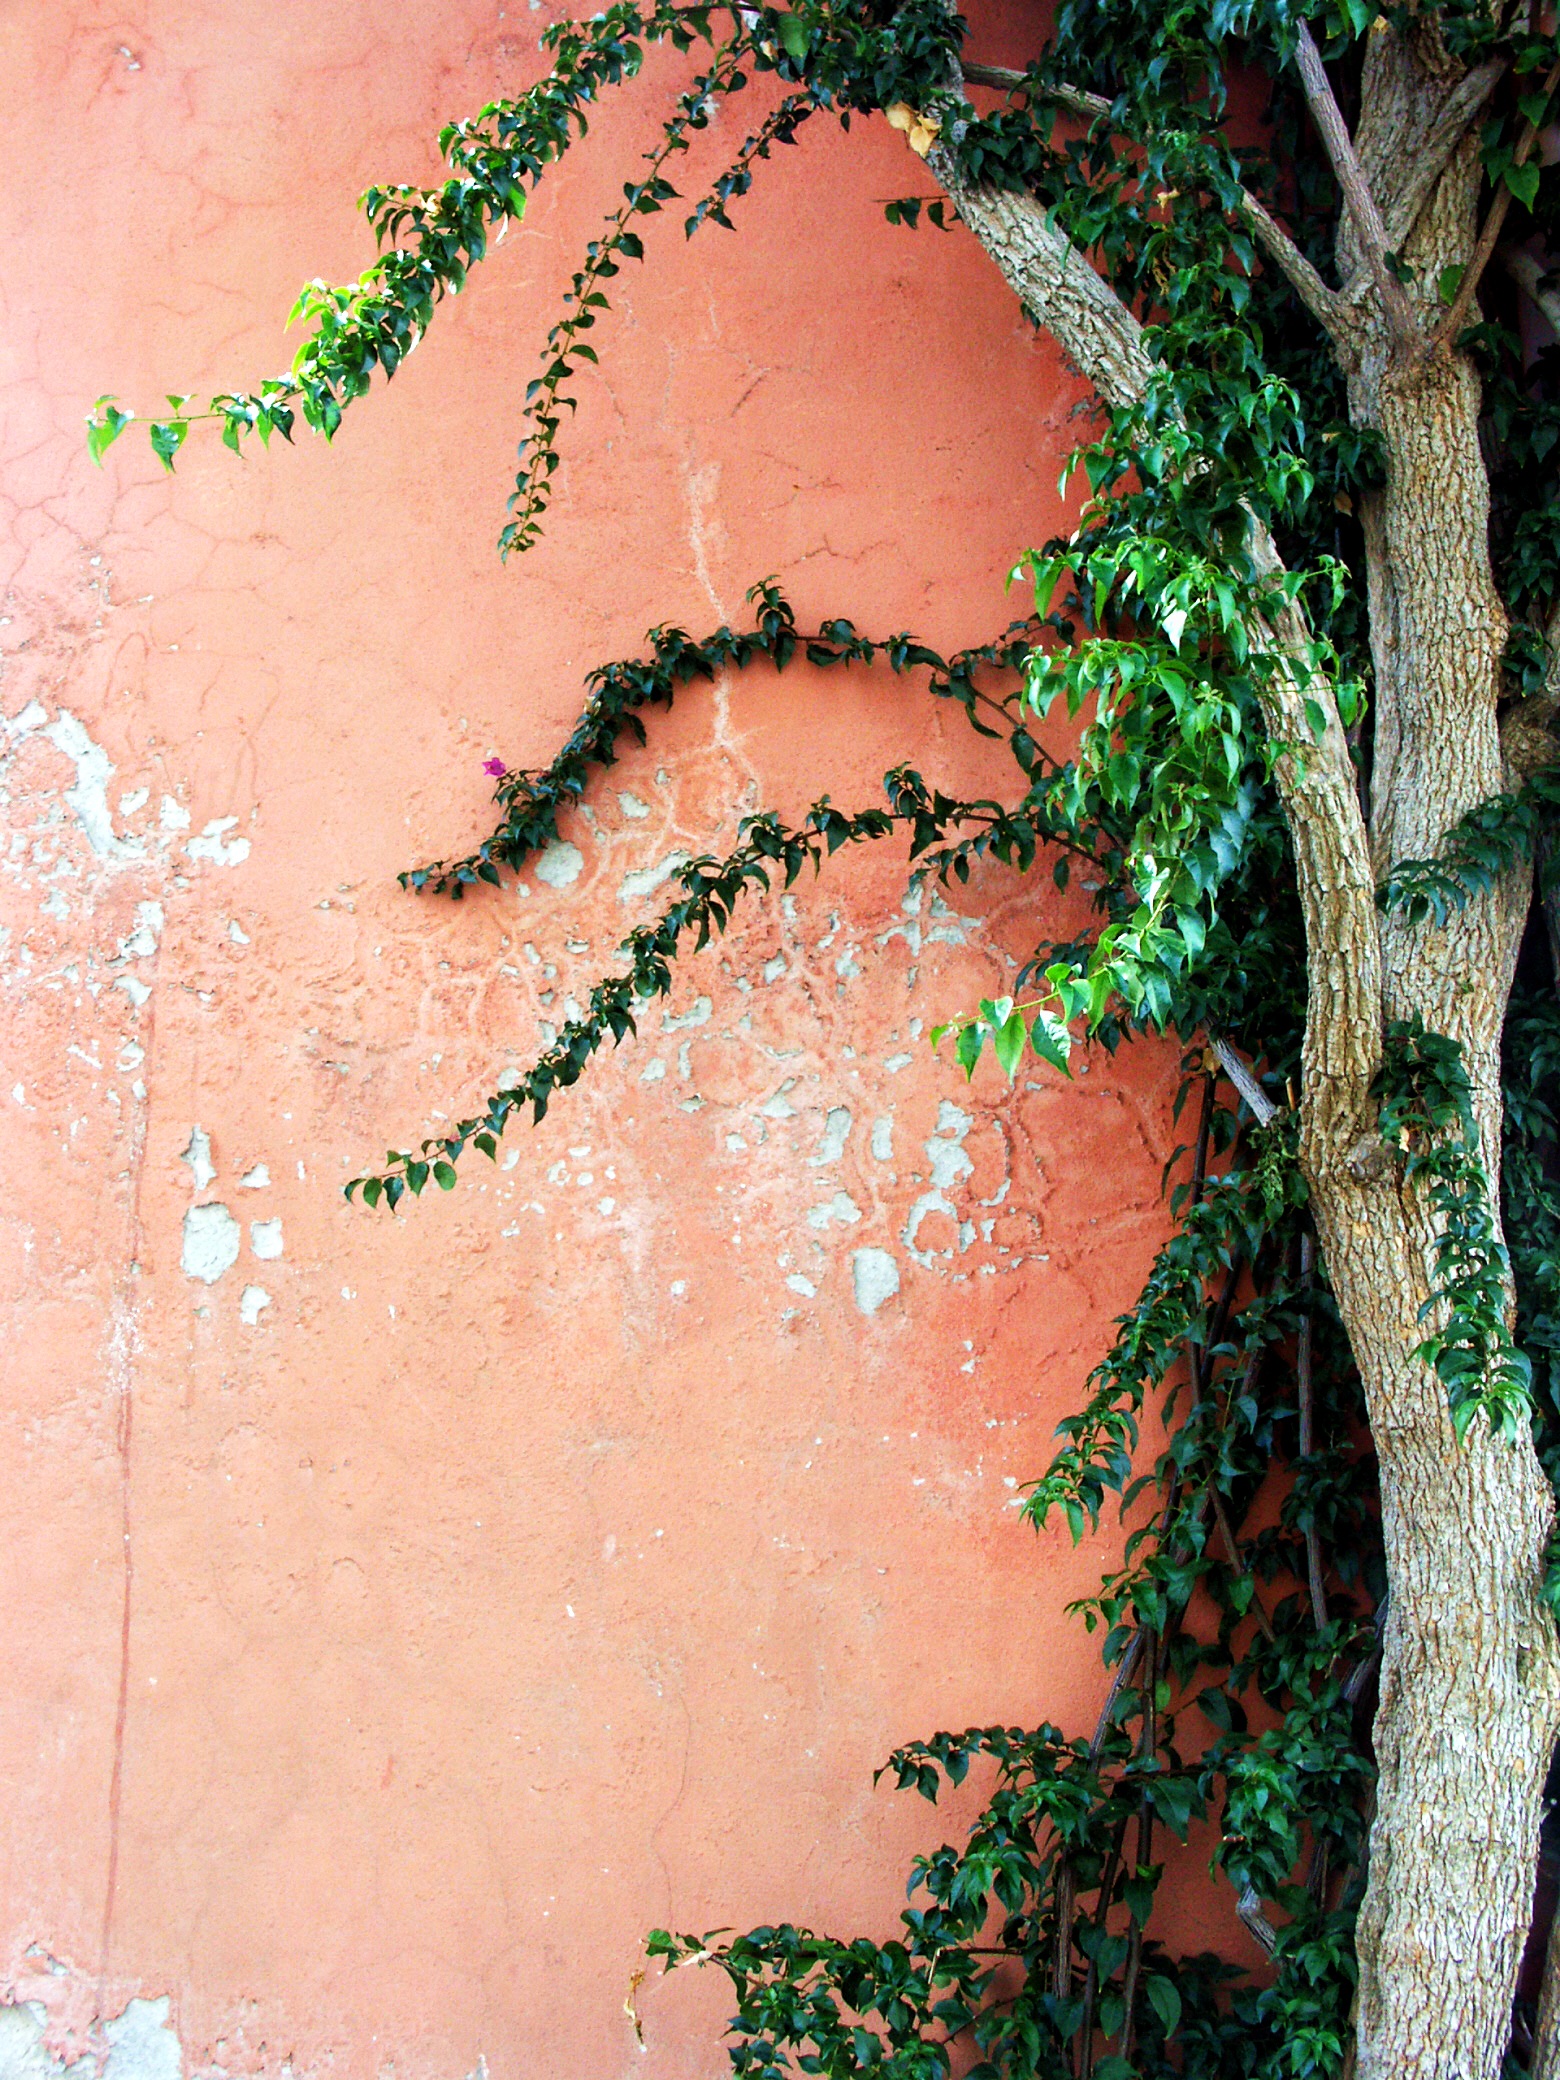
tree, branch, plant, leaf, flower, wall, stone, green, color, soil, pink, flora, art, background, organ, impressions, woody plant